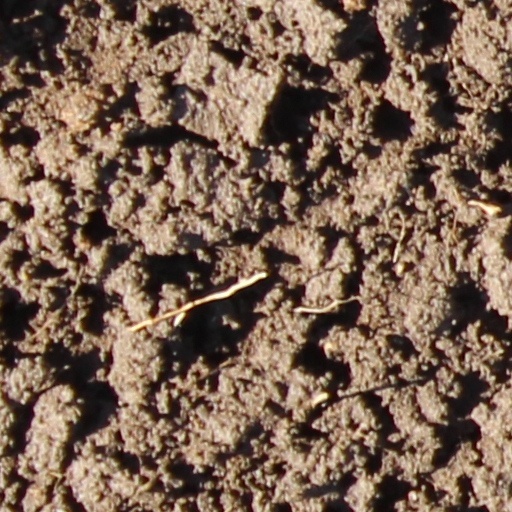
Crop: wheat